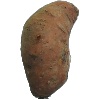
Label: potato_sweet